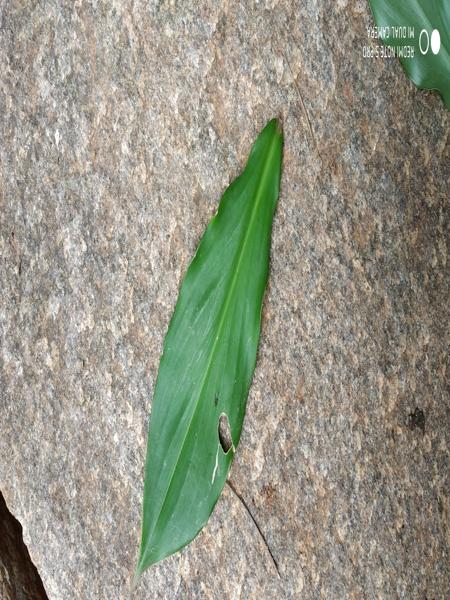
Plant: Insulin